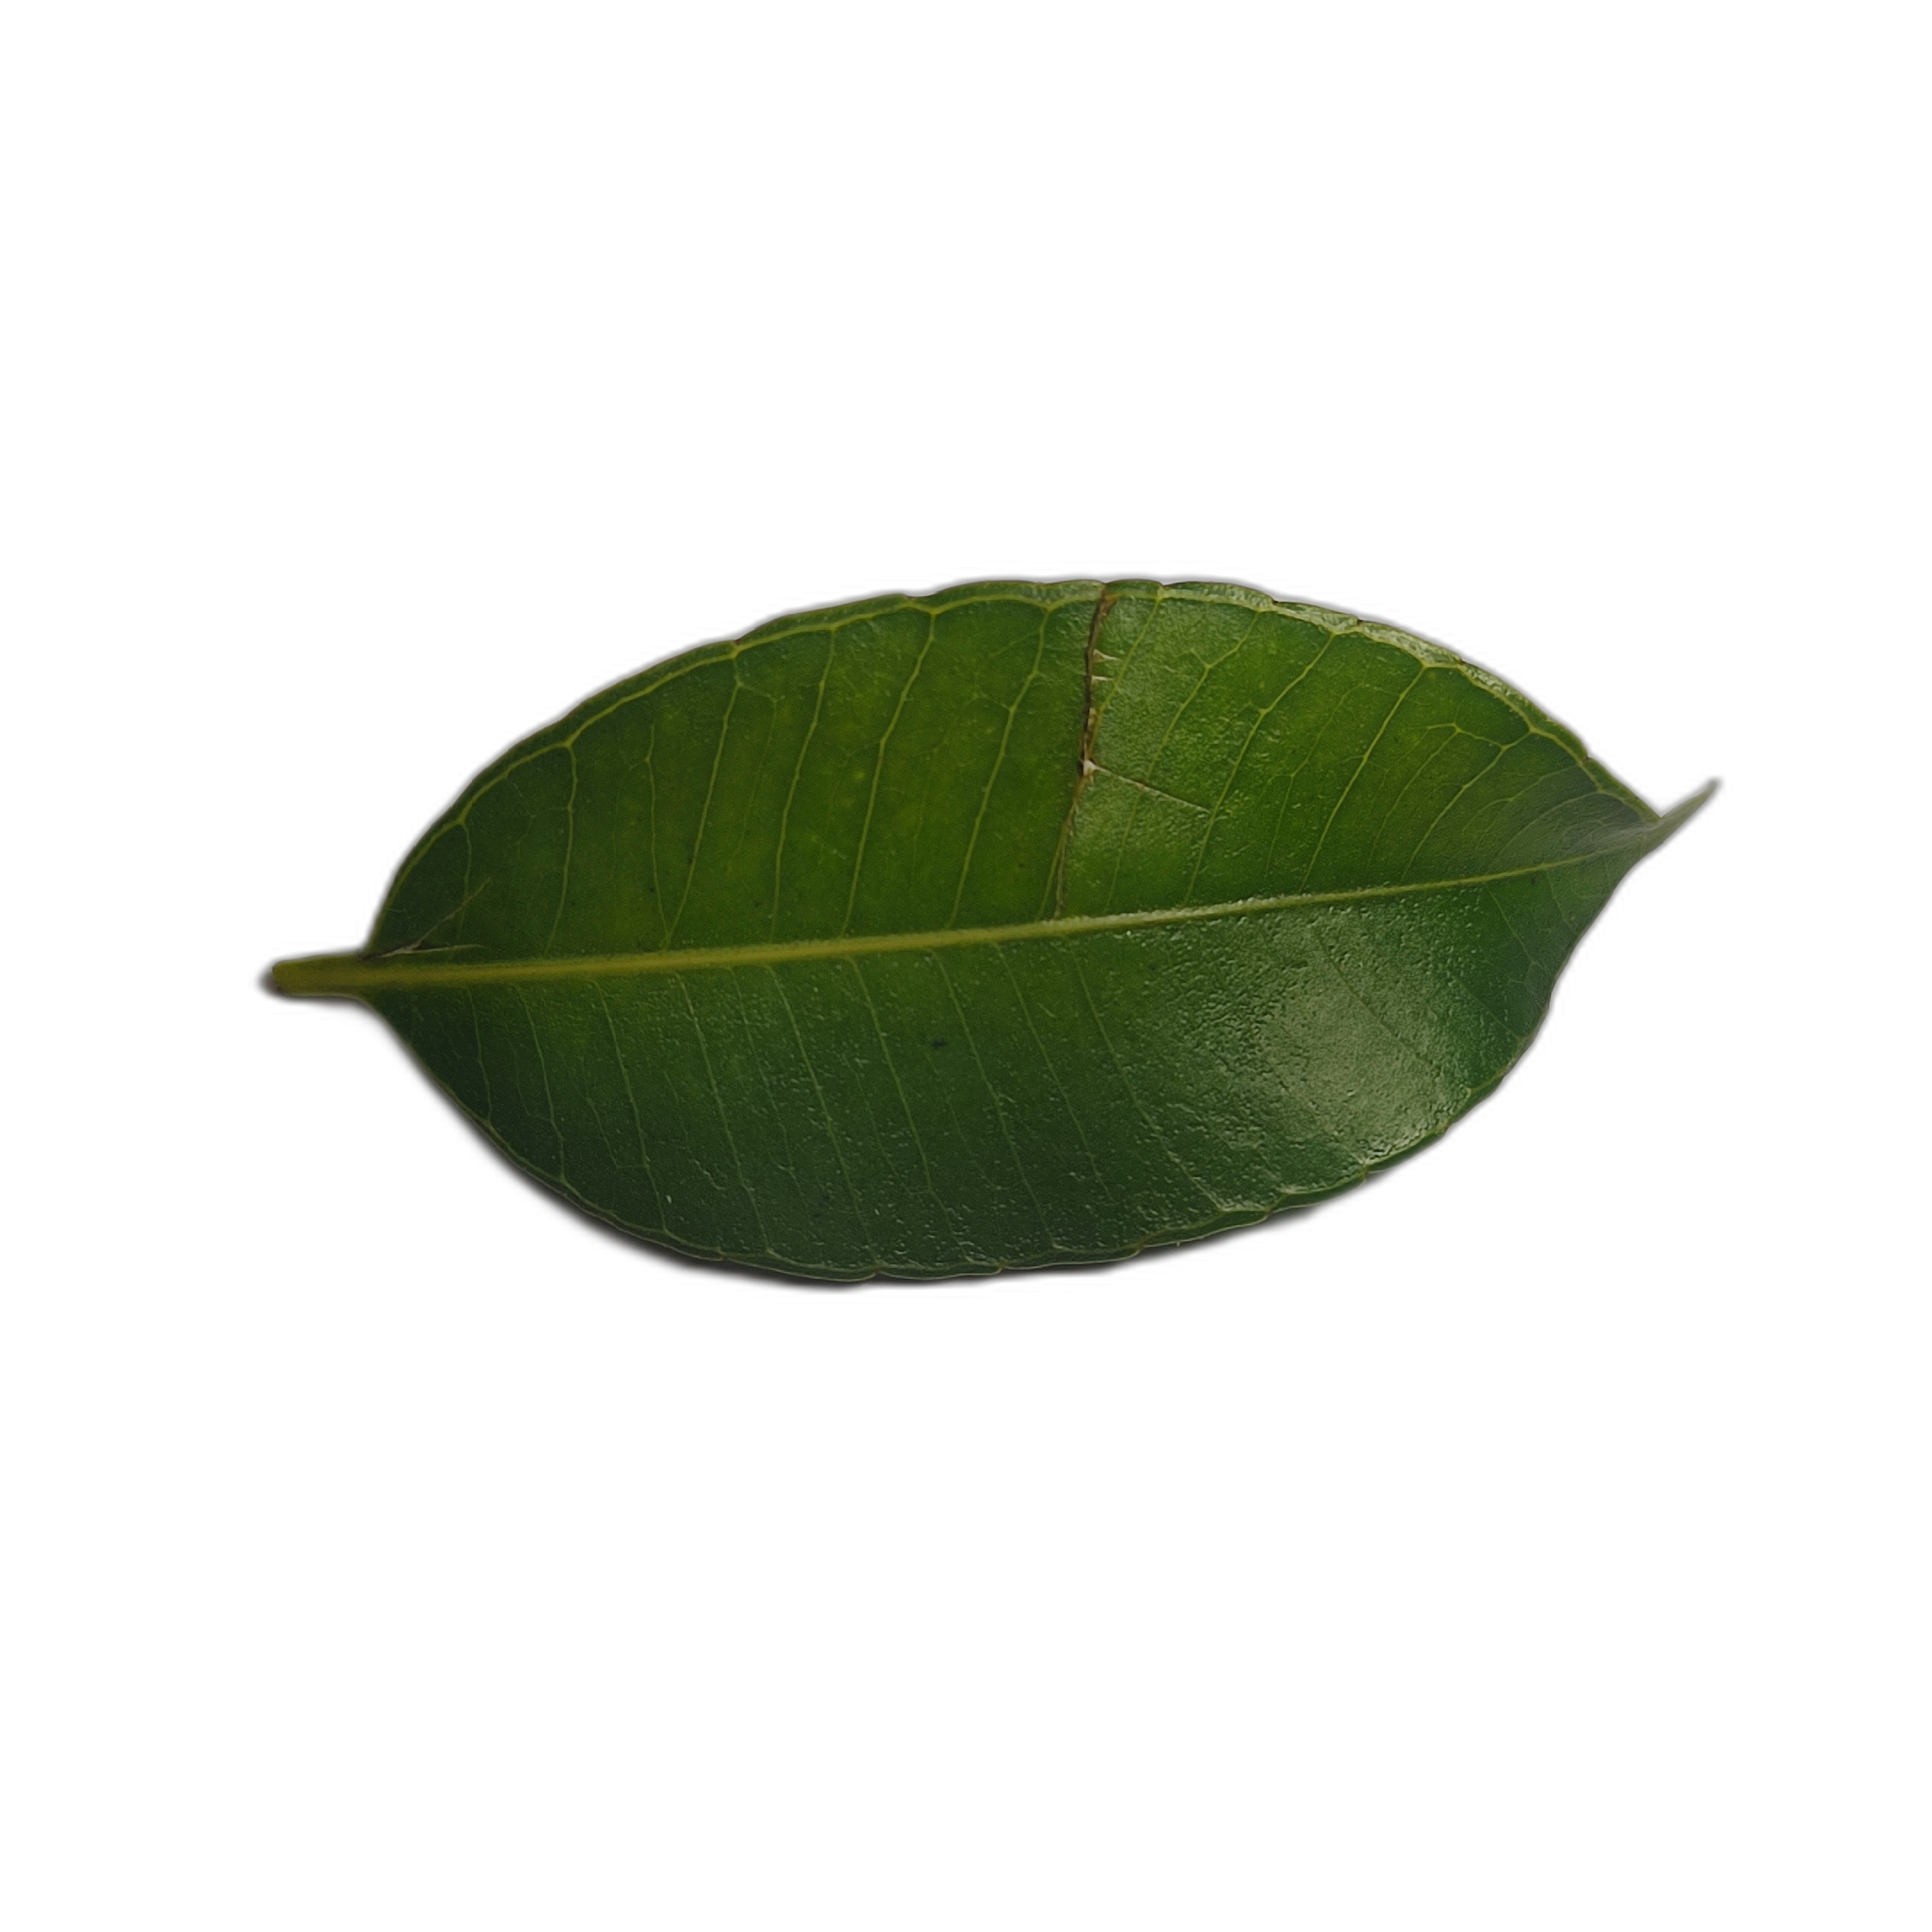
Label: healthy